Early history of Gowa and Talloq

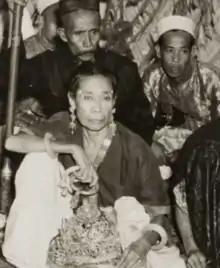
A woman holding Salokoa, the royal crown of Gowa, made of gold and diamonds and dating to the earliest days of Gowa.

Major dynasties in South Sulawesi associate their origins with the "tumanurung", a race of divine white-blooded beings who appeared mysteriously to marry mortal lords and rule over mankind. Gowa is no exception. The "Gowa Chronicle" specifies that the parents of the first "karaeng" (ruler) of Gowa were the stranger king Karaeng Bayo and a female "tumanurung" who descended to the Kale Gowa area upon the request of the local chiefs. The polity of Gowa was born when the chieftains known as the Bate Salapang ( Nine Banners) swore allegiance to Karaeng Bayo and the "tumanurung" in return for their recognition of the Bate Salapang's traditional rights.